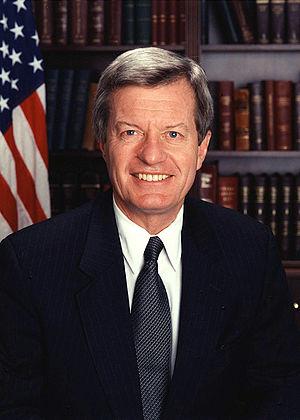
Maxwell Sieben Baucus, né le 11 décembre 1941 à Helena, est un homme politique américain, membre du Parti démocrate et sénateur du Montana au Congrès des États-Unis de 1979 à 2014 puis ambassadeur des États-Unis en Chine de 2014 à 2017.
Le Montana élit deux membres du Sénat des États-Unis : un sénateur de classe 1 et un sénateur de classe 2.